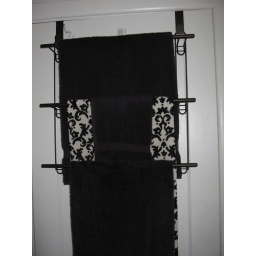
over the door towel rack